Sony Mavica

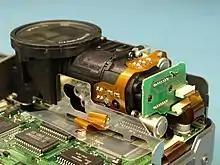
Sony Mavica MVC-FD7 x10 Lens Assembly. The 0.3M pixel sensor is on the right hand PCB. From 1997

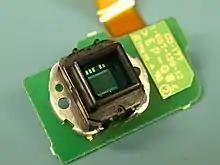
The 0.3 M pixel 640x480 sensor used in the Sony Mavica MVC-FD7 digital camera from 1997

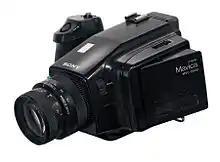
Mavica MVC 2000, an analog model from the late-1980s

From the late 1990s on, Sony released a number of cameras based on digital (rather than analog) technology under the "Digital Mavica", "FD Mavica" and "CD Mavica" brands.